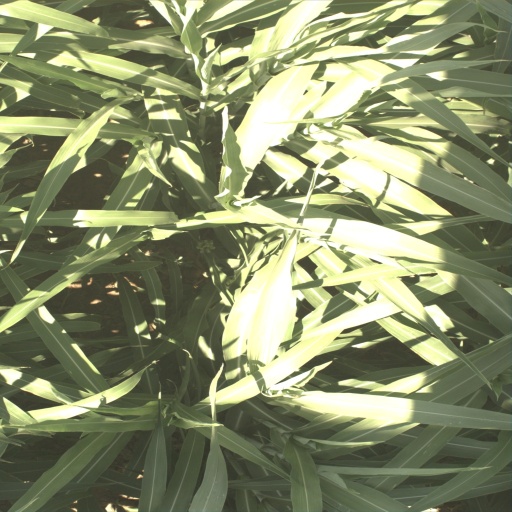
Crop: sorghum